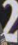
Number: 2